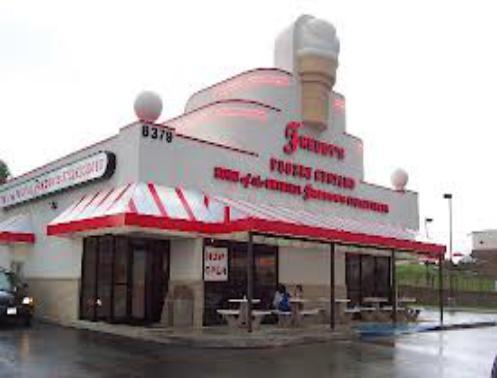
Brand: Freddy's Frozen Custard & Steakburgers
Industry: Food